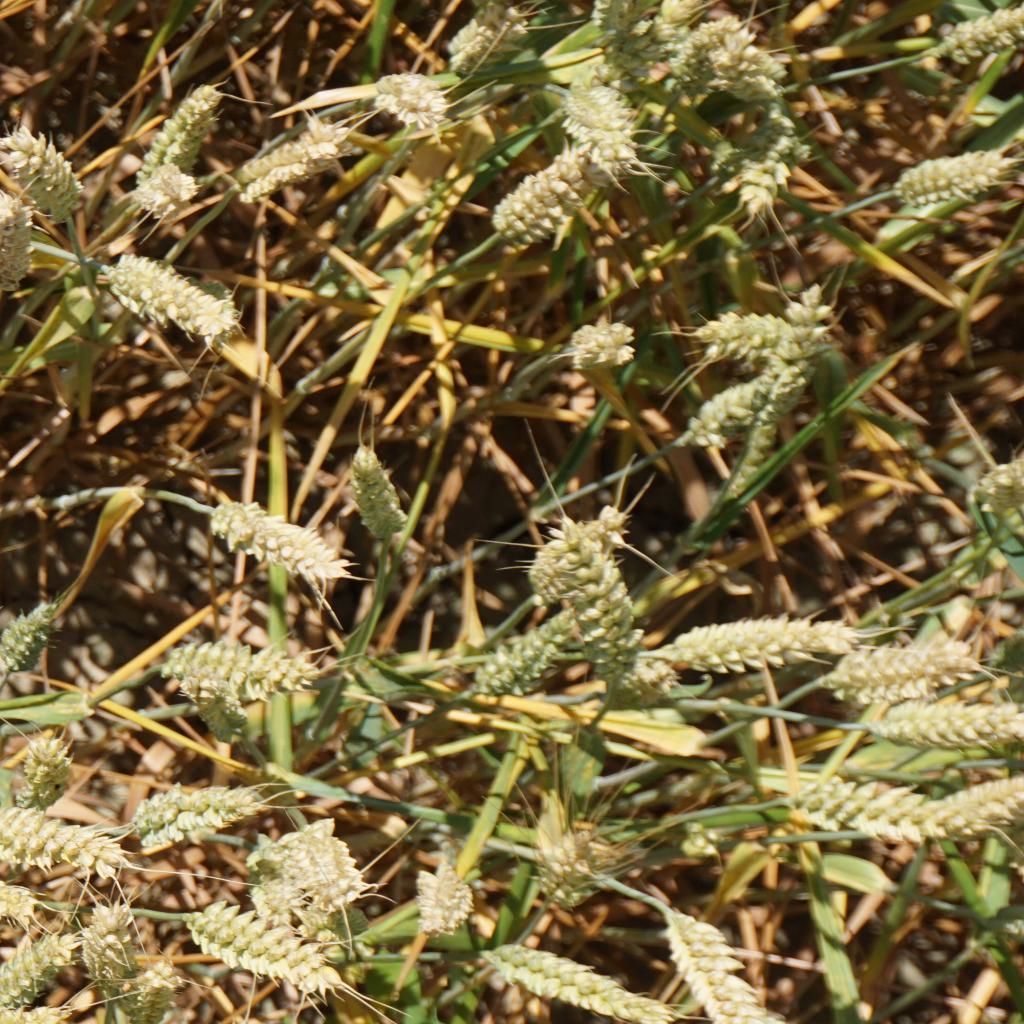
Country: France
Location: Gréoux
Wheat development stage: Filling - Ripening